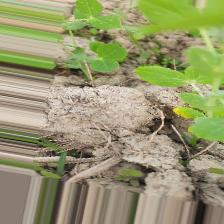
Label: Ascochyta blight